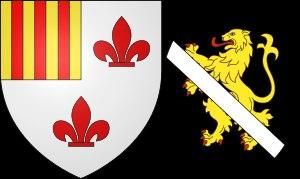
Liste non exhaustive :